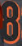
Number: 8